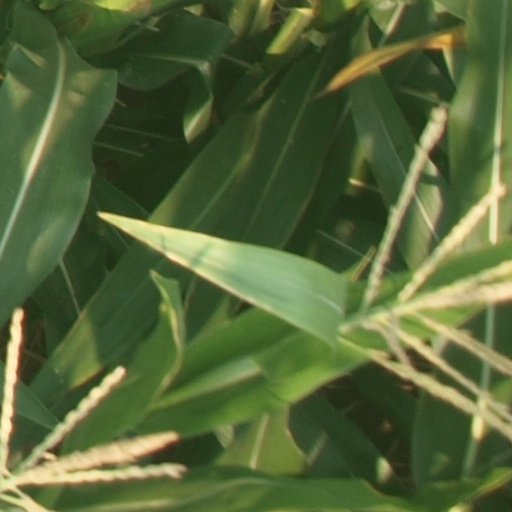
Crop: maize; corn